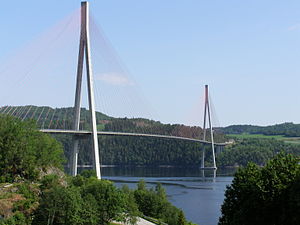
Betongtavlen / Liste over prisvindere
"Betongtavlen er en norsk arkitekturpris, som gives til et bygningsværk i Norge, ""hvor beton er anvendt på en miljømæssig, æstetisk og teknisk fremragende måde."" Prisen uddeles af Norske arkitekters landsforbund og Norsk Betongforening og tildeles efter indstilling af en komité bestående af to medlemmer udnævnt af NAL og tre udnævnt af NB.